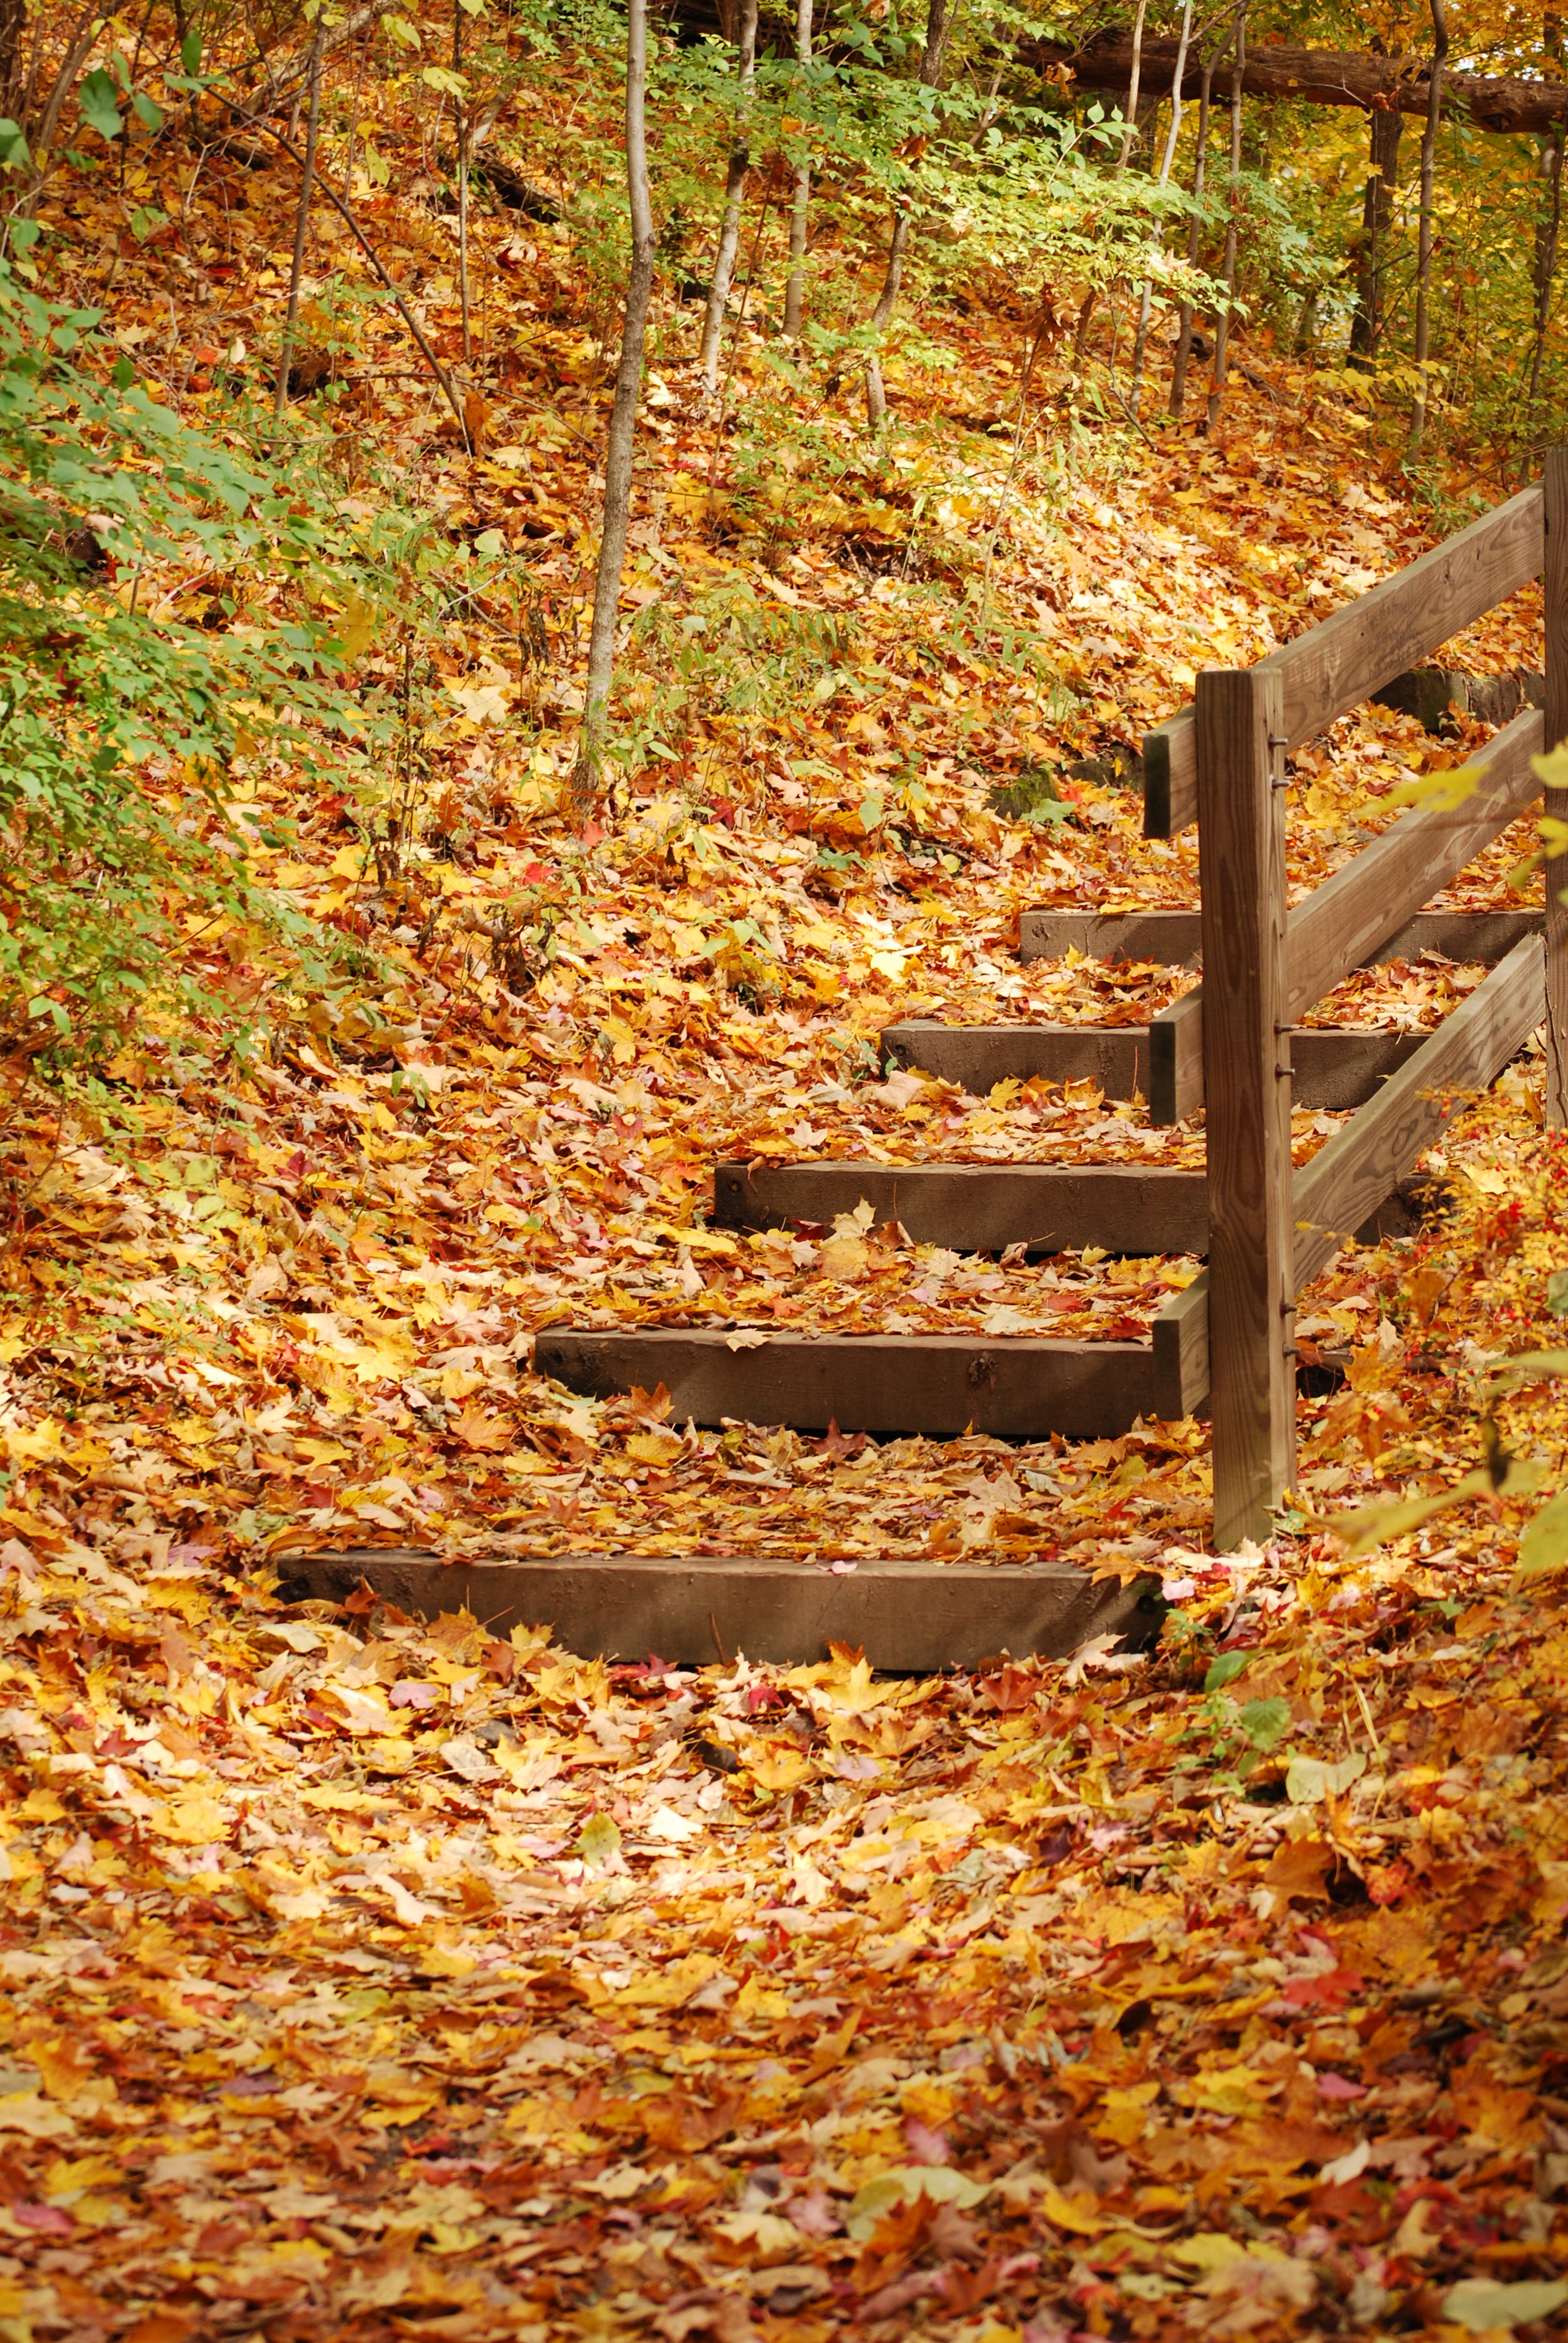
tree, nature, forest, grass, plant, wood, hiking, trail, sunlight, leaf, fall, foliage, orange, golden, red, tranquil, peaceful, autumn, park, serene, colorful, yellow, season, maple, leaves, outdoors, colors, stairs, bright, deciduous, day, woodland, november, habitat, october, ecosystem, fall leaves, woody plant